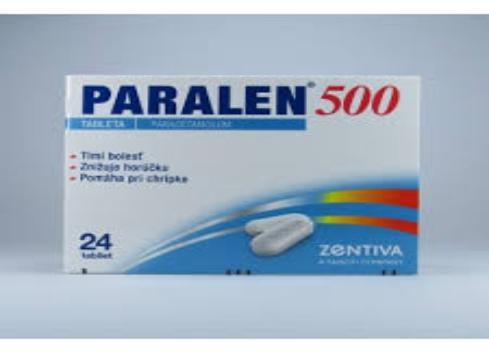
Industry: Medical